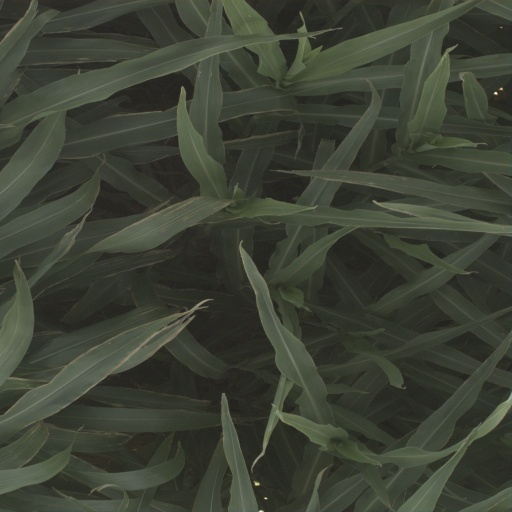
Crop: sorghum